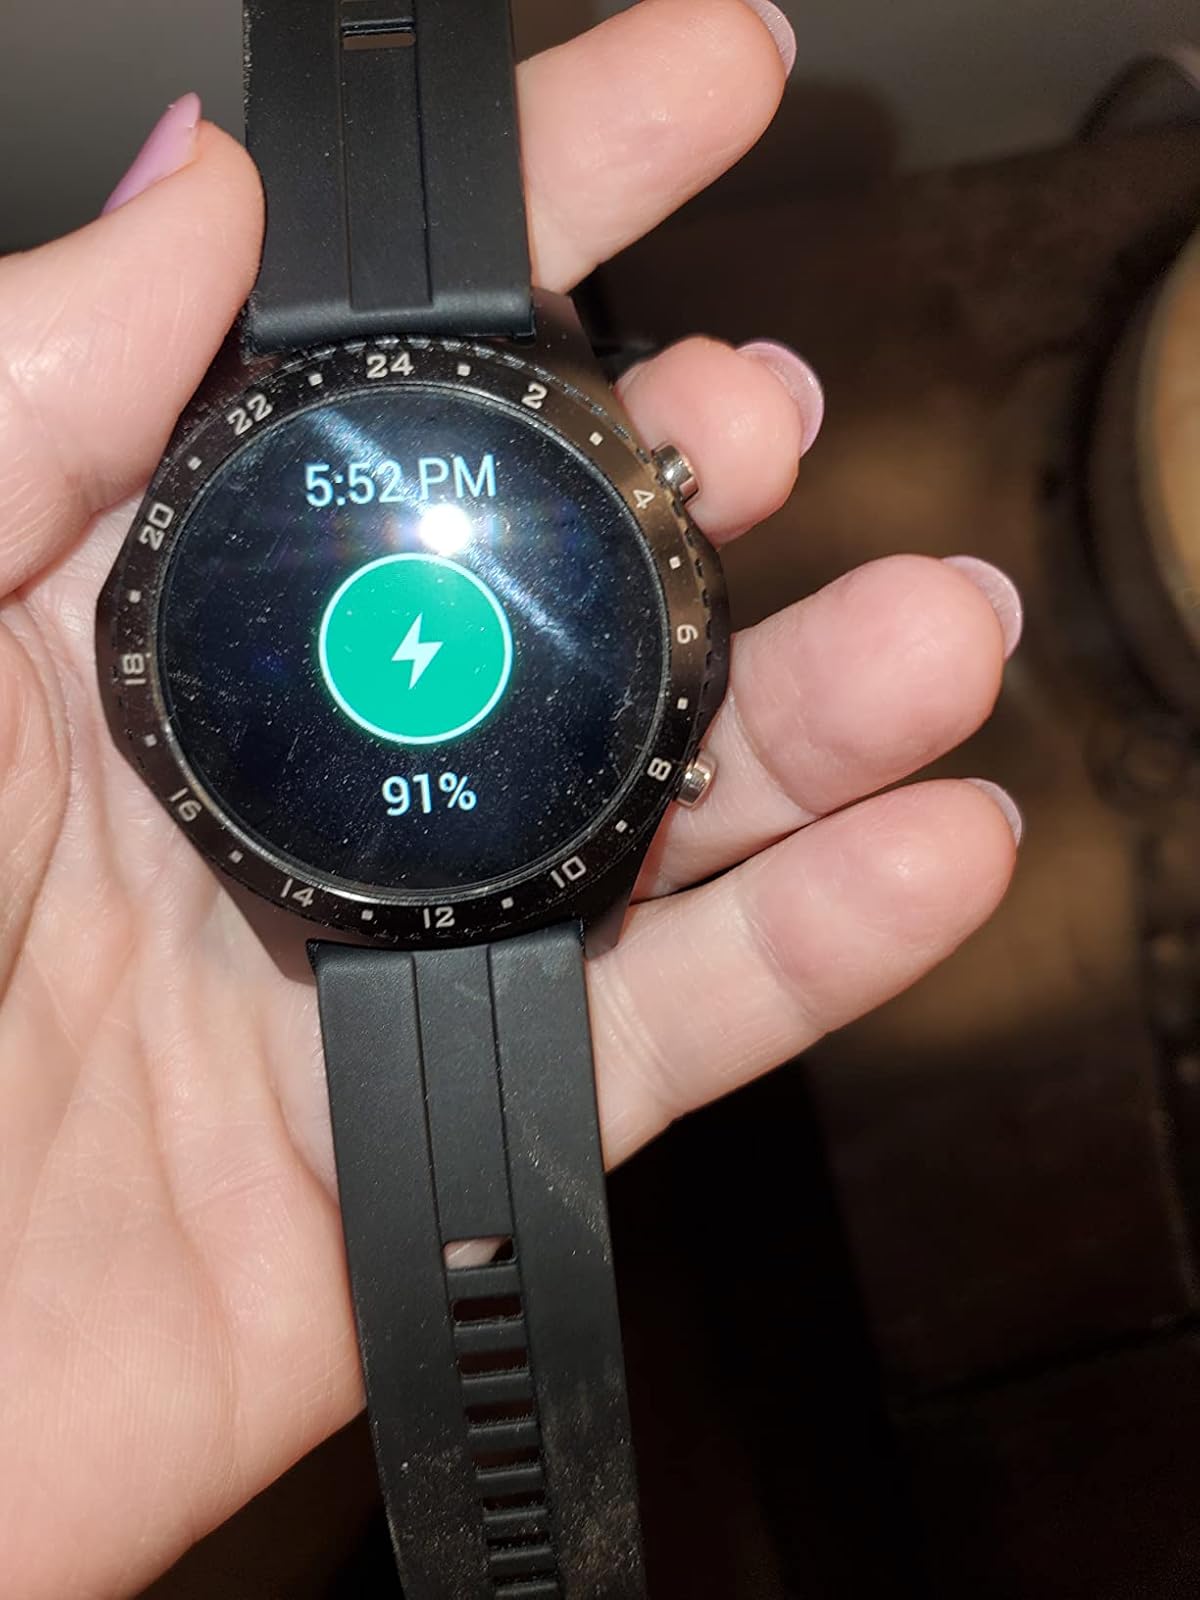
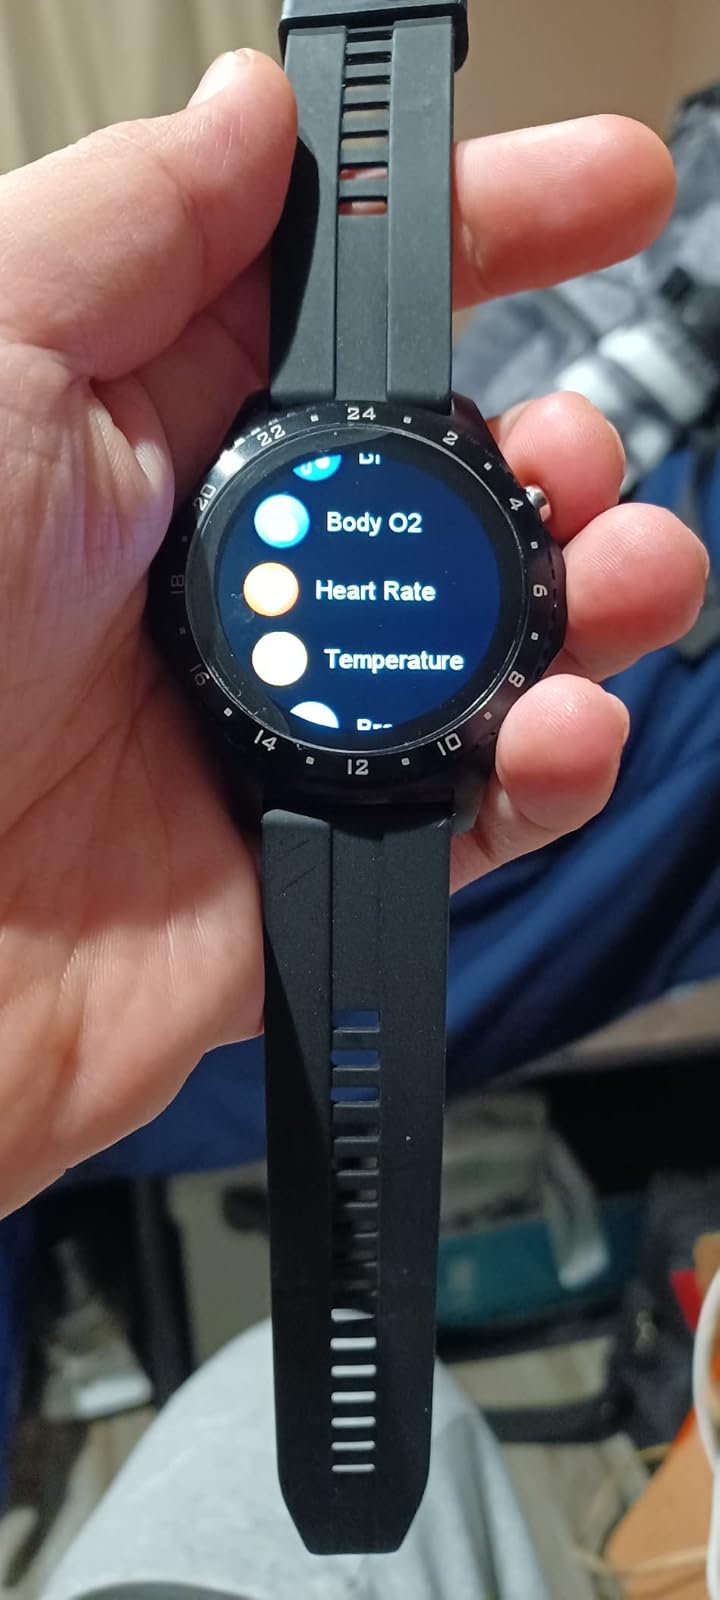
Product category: smartwatch
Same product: yes